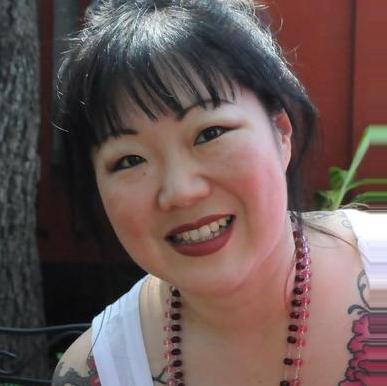
Age: 40